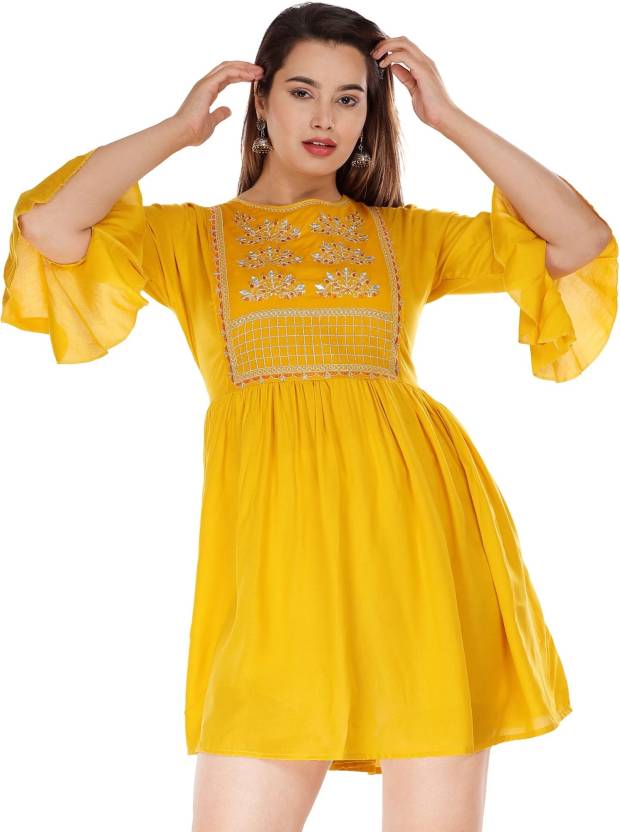
Product: Women A-line Yellow Dress
Price: ₹284
Colors: Yellow
Pattern: Embroidered
Description: Rayon mustard embroidered flared top with round neckline and flared sleeve. Pair it with denim in crop-cut pattern to complete the look. Product Top length - 28" inch.
Other details: Embroidered Bell Sleeves Rayon Flared Dress